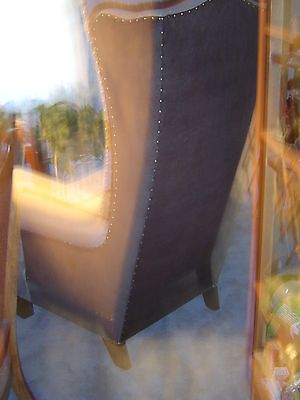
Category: chair